Billy Sinclair

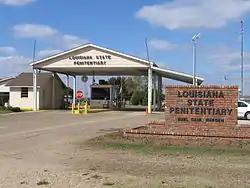
Louisiana State Penitentiary, where Sinclair was incarcerated

Billy Wayne Sinclair (born 1945) is a former prisoner at the Louisiana State Penitentiary (also known as "Angola"), convicted of first-degree murder and originally sentenced to death. His sentence was commuted to life in 1972. He became a notable journalist, known from 1978 for co-editing "The Angolite" with Wilbert Rideau; together they won some national journalism awards at the magazine, and were nominated for others. It published articles written by inmates at the prison.